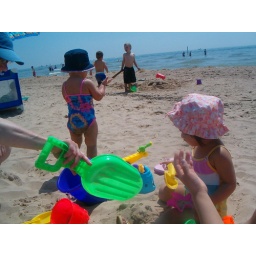
The girls played with the boys in the background the whole time